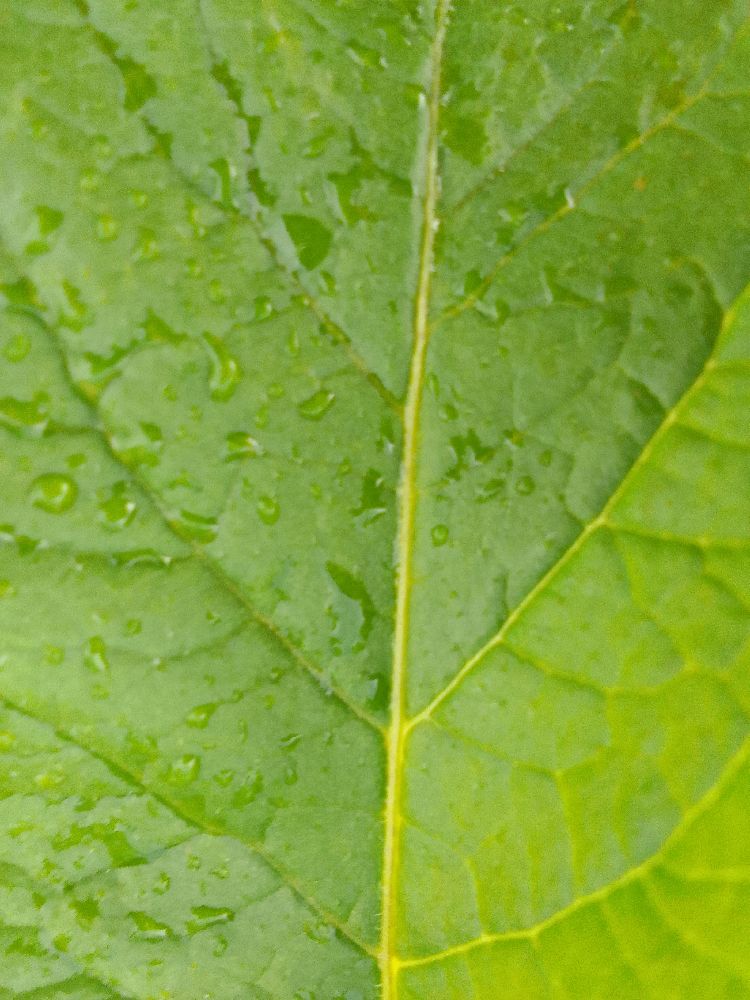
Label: Healthy